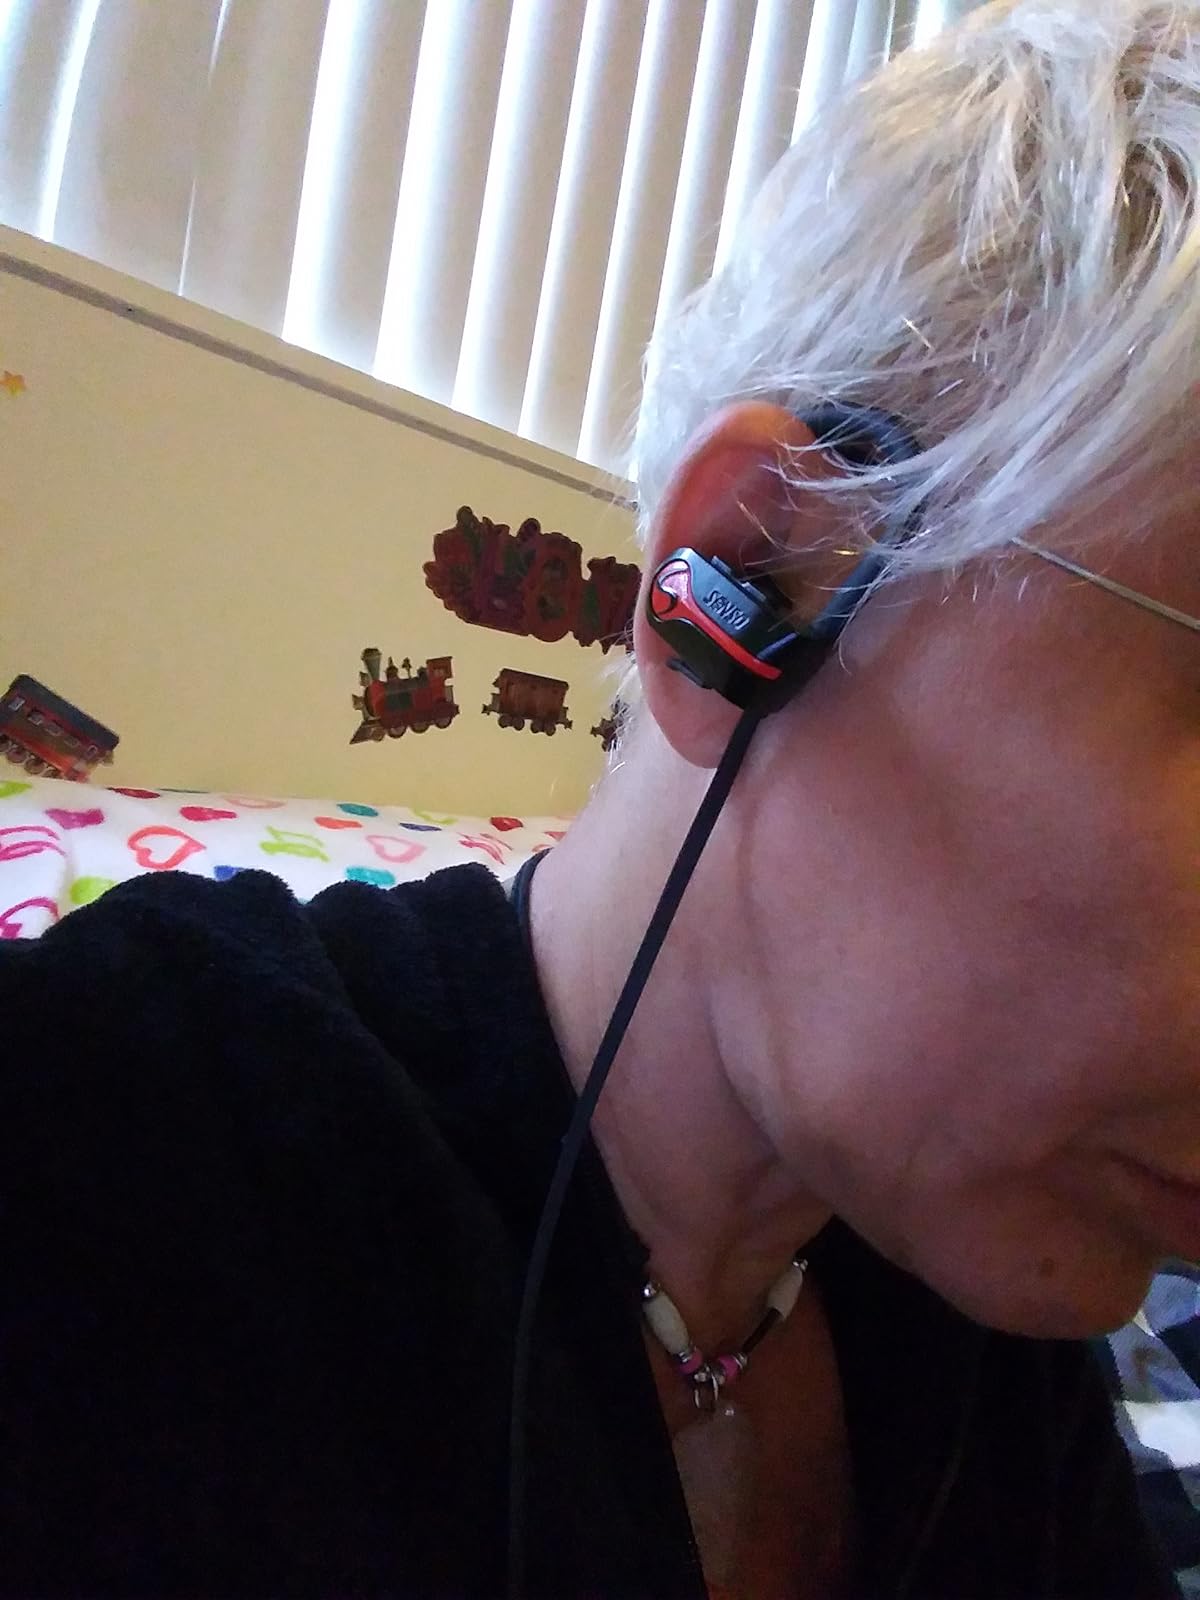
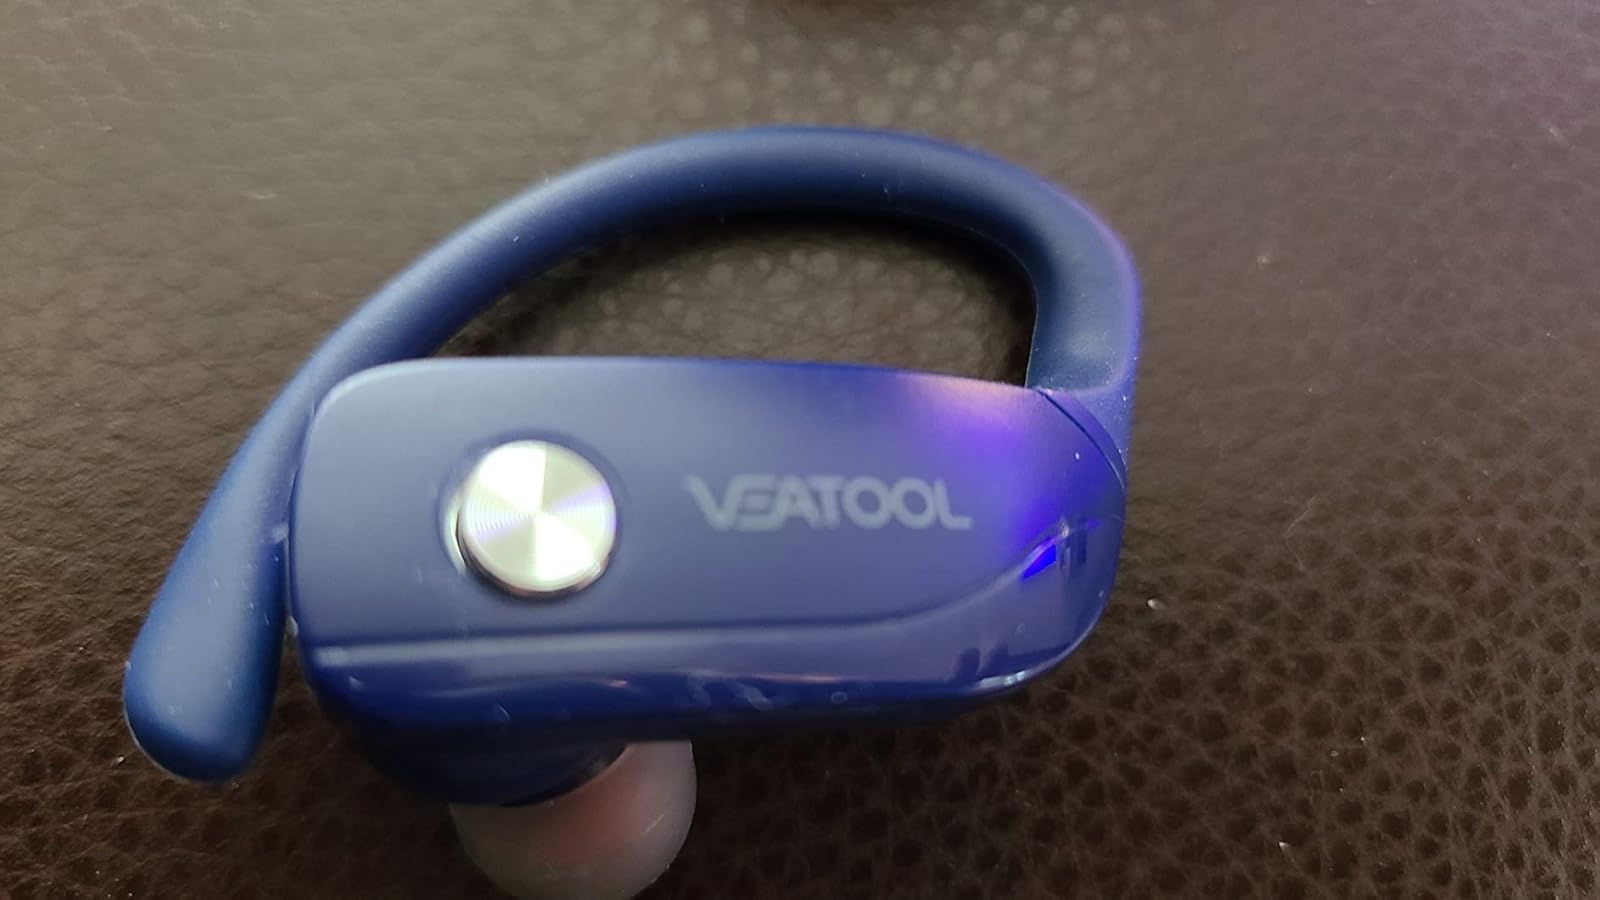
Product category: earbuds
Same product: no